LGBTQ rights in the Cayman Islands

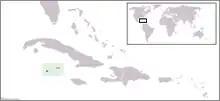
Cayman Islands

LGBTQ+ rights in the Cayman Islands are regarded as some of the most complex in the Caribbean. The British Overseas Territory continues to relax its stance and improve its laws on this subject. Both male and female types of same-sex sexual activity are legal in the Cayman Islands. Same-sex unions became legal in 2020. Public opinion has changed significantly since the early 2010s, with social cohesion improving, attributable to the more liberal stances of younger Caymanians and LGBTQ-friendly influences from the islands’ large immigrant population.